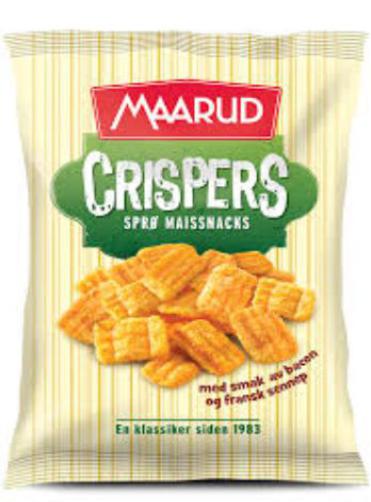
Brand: maarud
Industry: Food